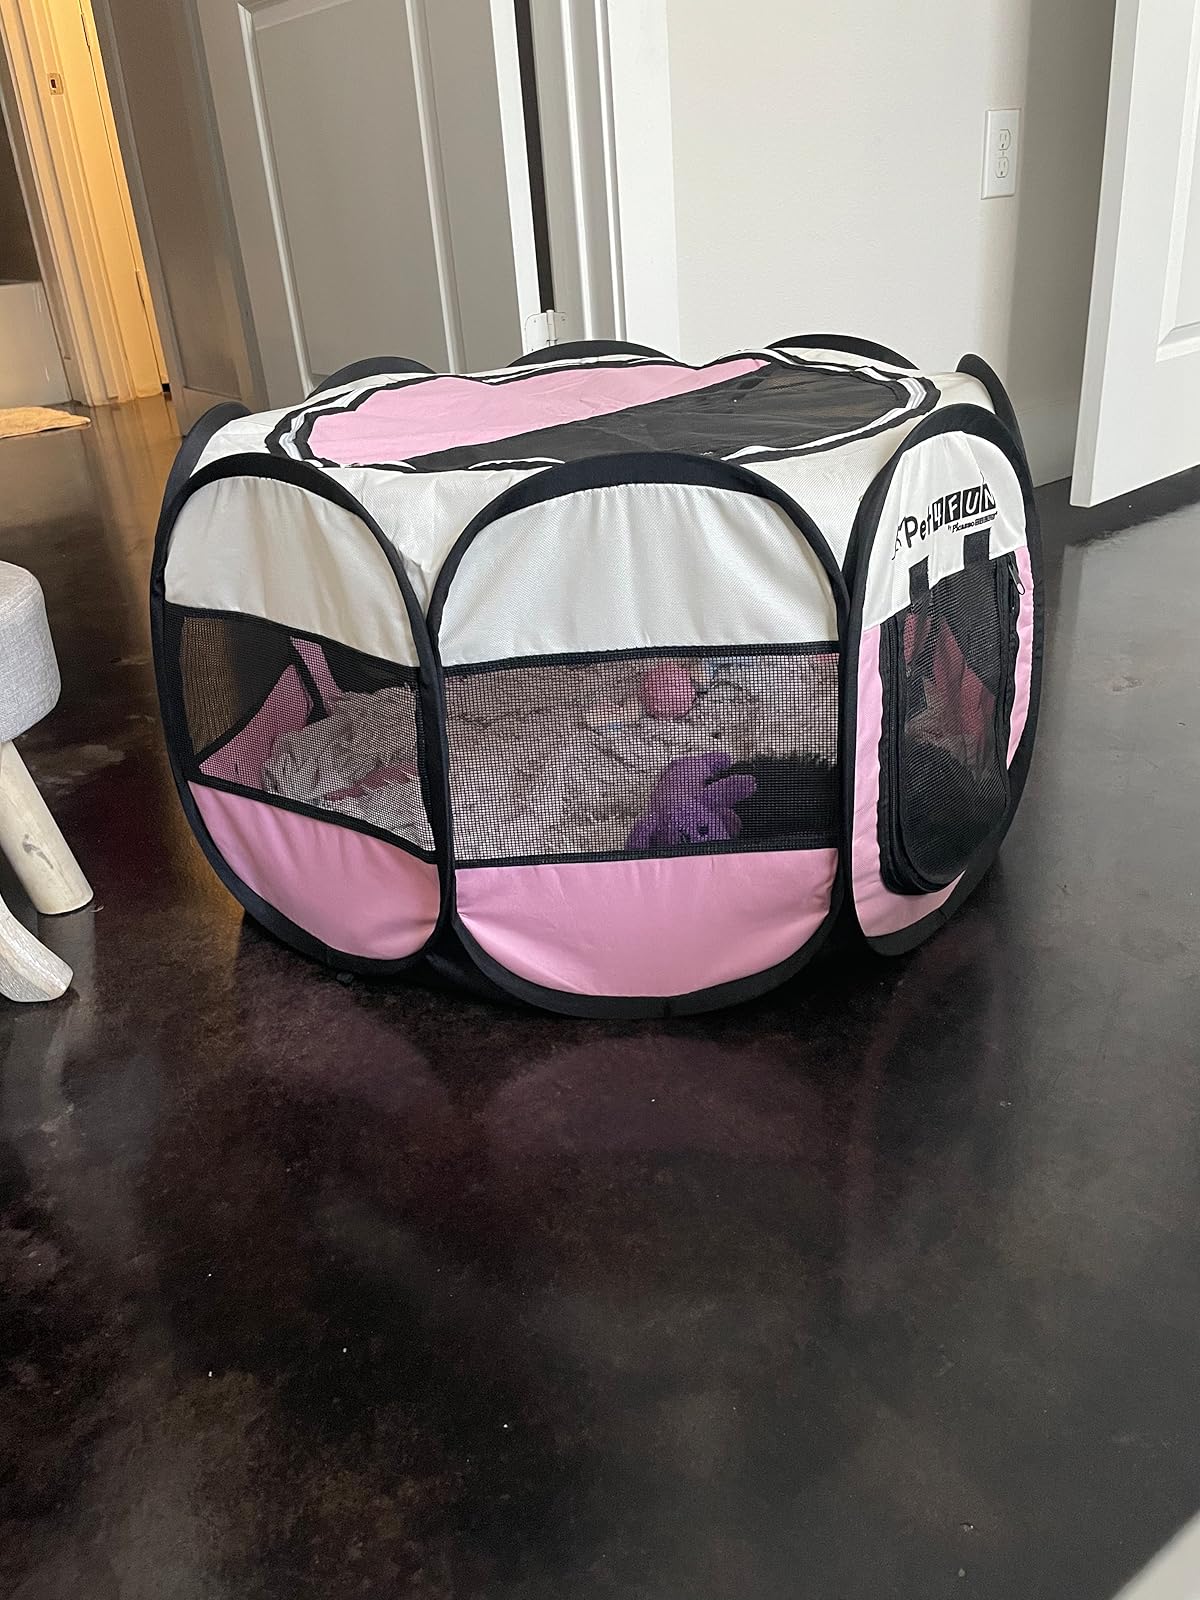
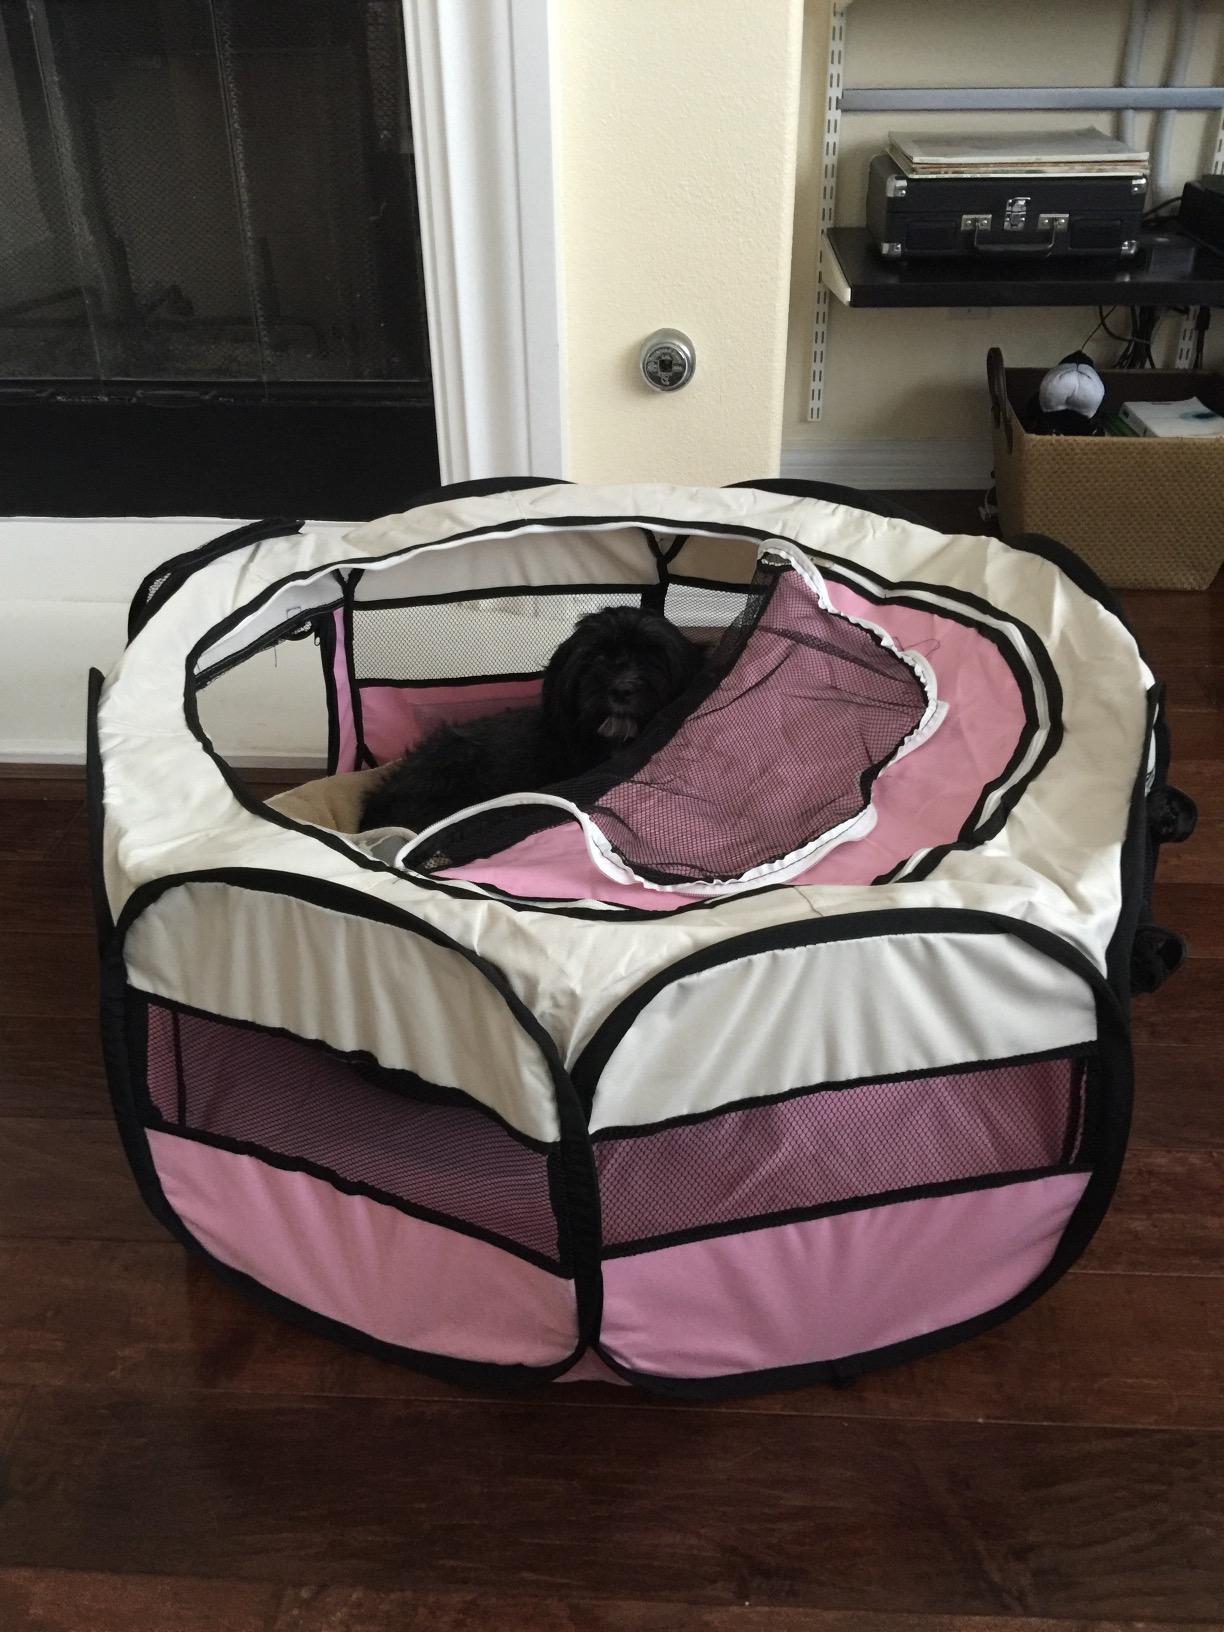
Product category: items_kennel
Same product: yes